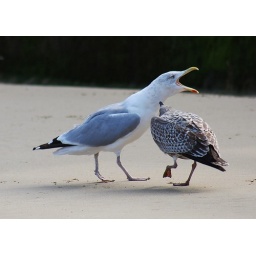
I went in Saint-Malo today for my work. A little walk on the beach with the birds before come back.